Ayurveda

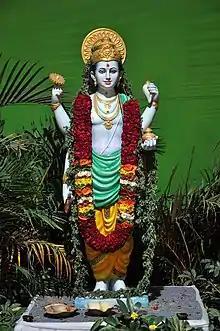
Dhanvantari, an avatar of Vishnu, is the Hindu god associated with ayurveda.

Ayurveda is an alternative medicine system with historical roots in the Indian subcontinent. It is heavily practised throughout India and Nepal, where as much as 80% of the population report using ayurveda. The theory and practice of ayurveda is pseudoscientific and toxic metals including lead and mercury are used as ingredients in many ayurvedic medicines.